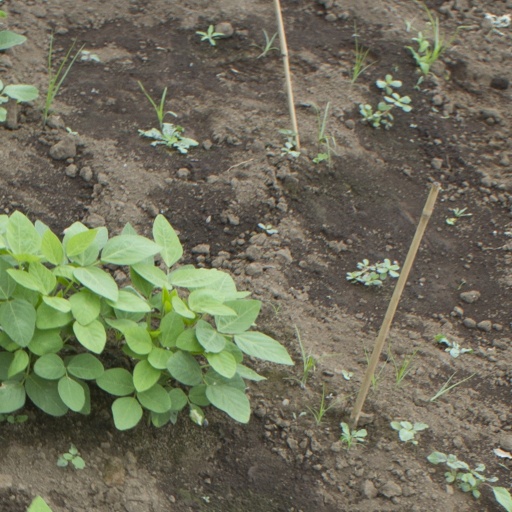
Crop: soybean